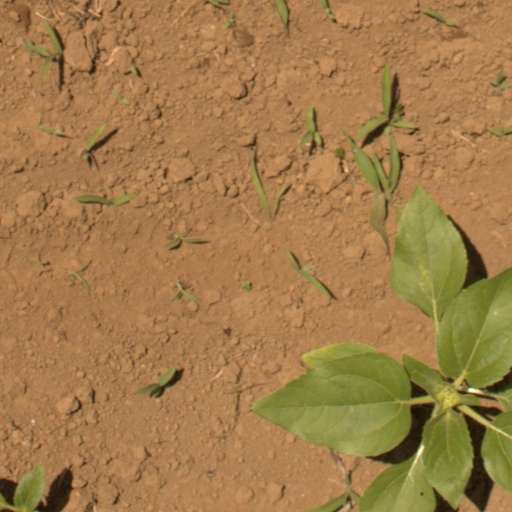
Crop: Jerusalem artichoke